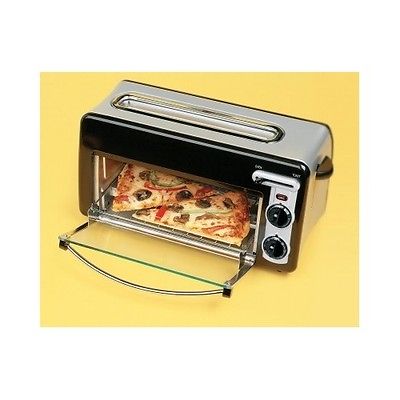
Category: toaster